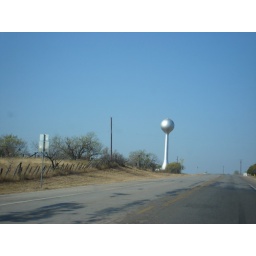
Weird lookin' water tower near Breckenridge, TX.